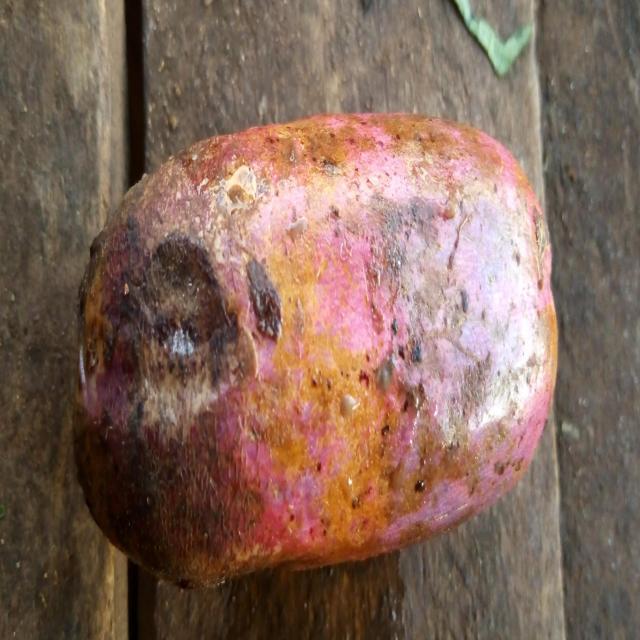
Plum grade: rotten